Afro-Caribbean music

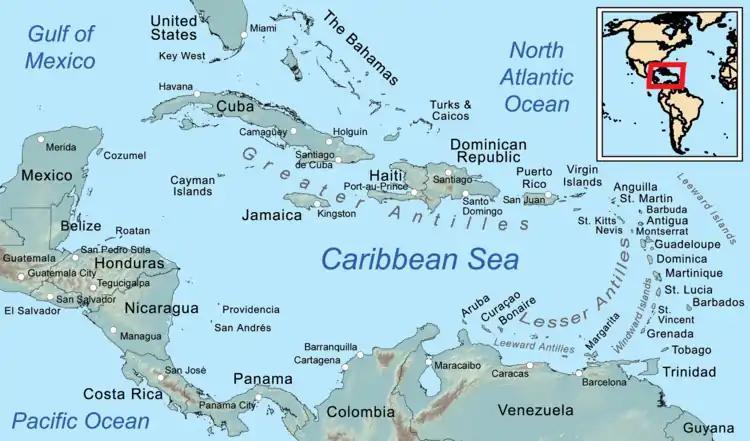

Afro-Caribbean music began in the Caribbean as a result of the transatlantic slave trade and the creation of a neo-African culture among slaves. Afro-Caribbean music dates back as far as the 15th century, when the slave trade began. Although afro-Caribbean music existed for centuries, local recording and distribution officially began in the 1920s. Some of the earlier afro-Caribbean sub-genres to emerge included calypso, merengue, son, reggae and salsa. Due to multiple problems with production and distribution, music from the region struggled initially to gain global popularity.